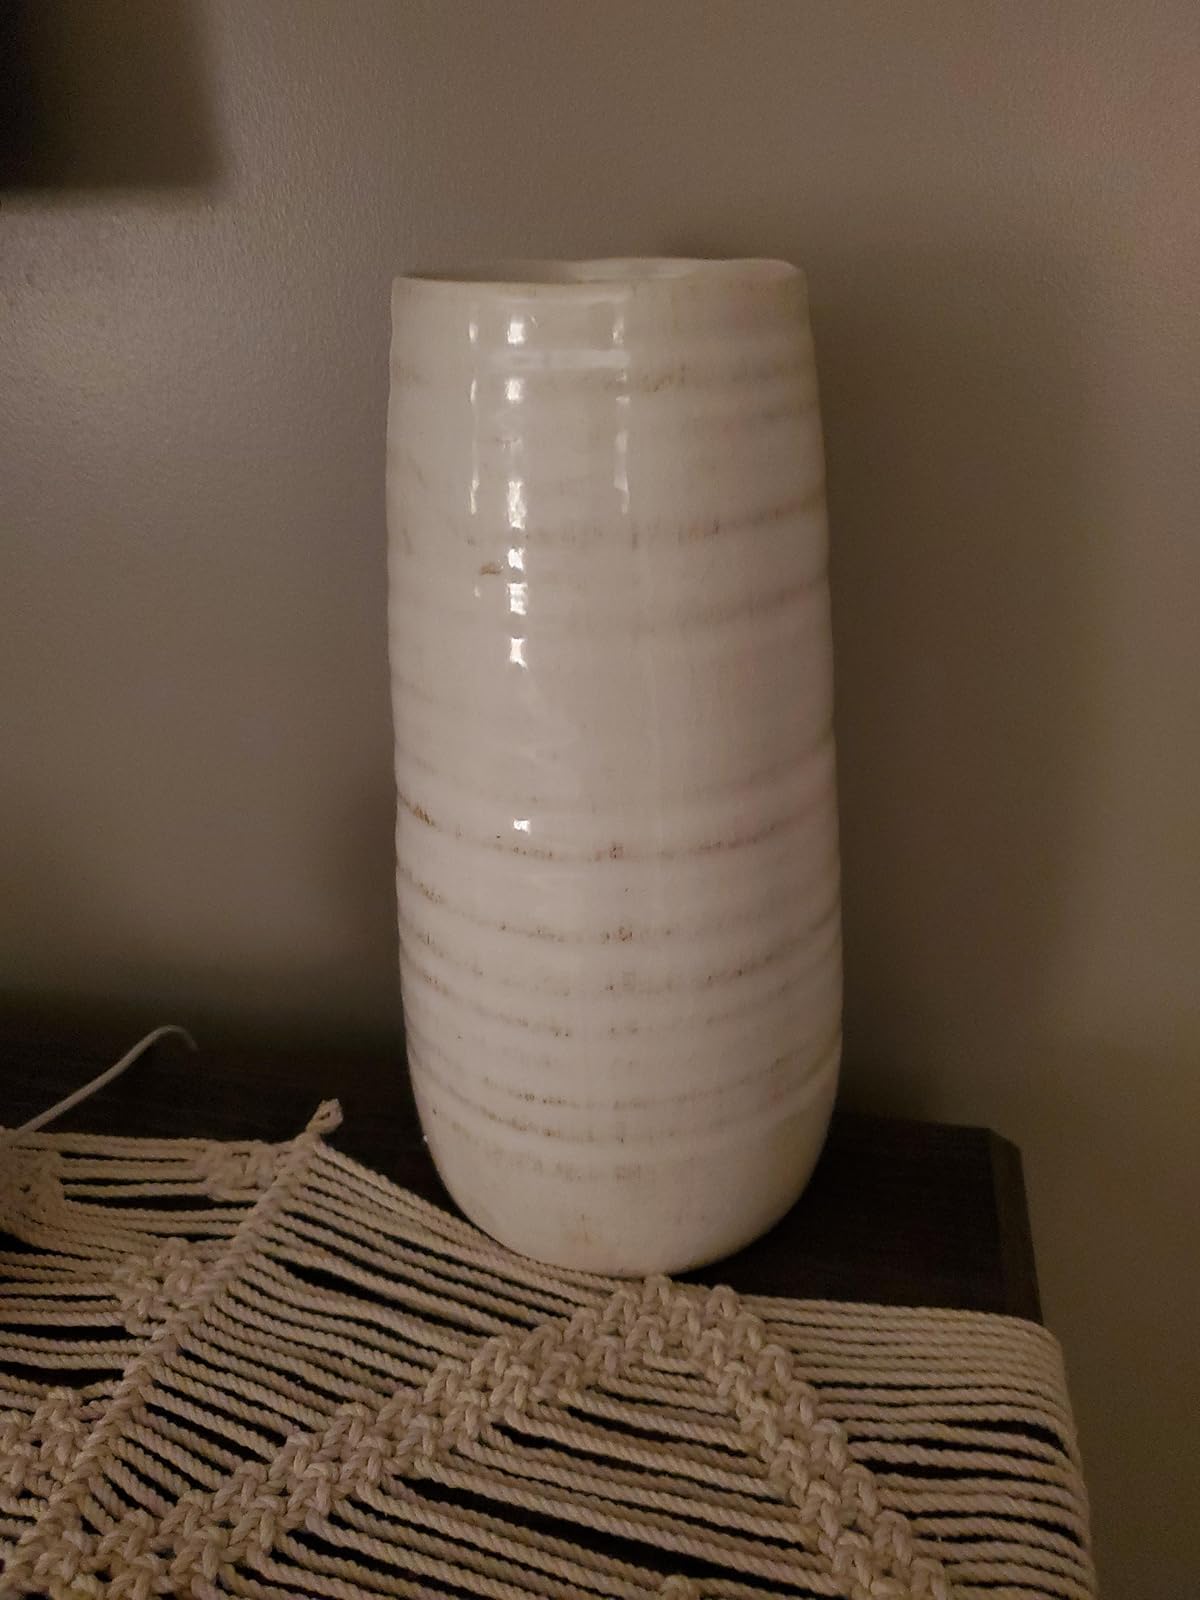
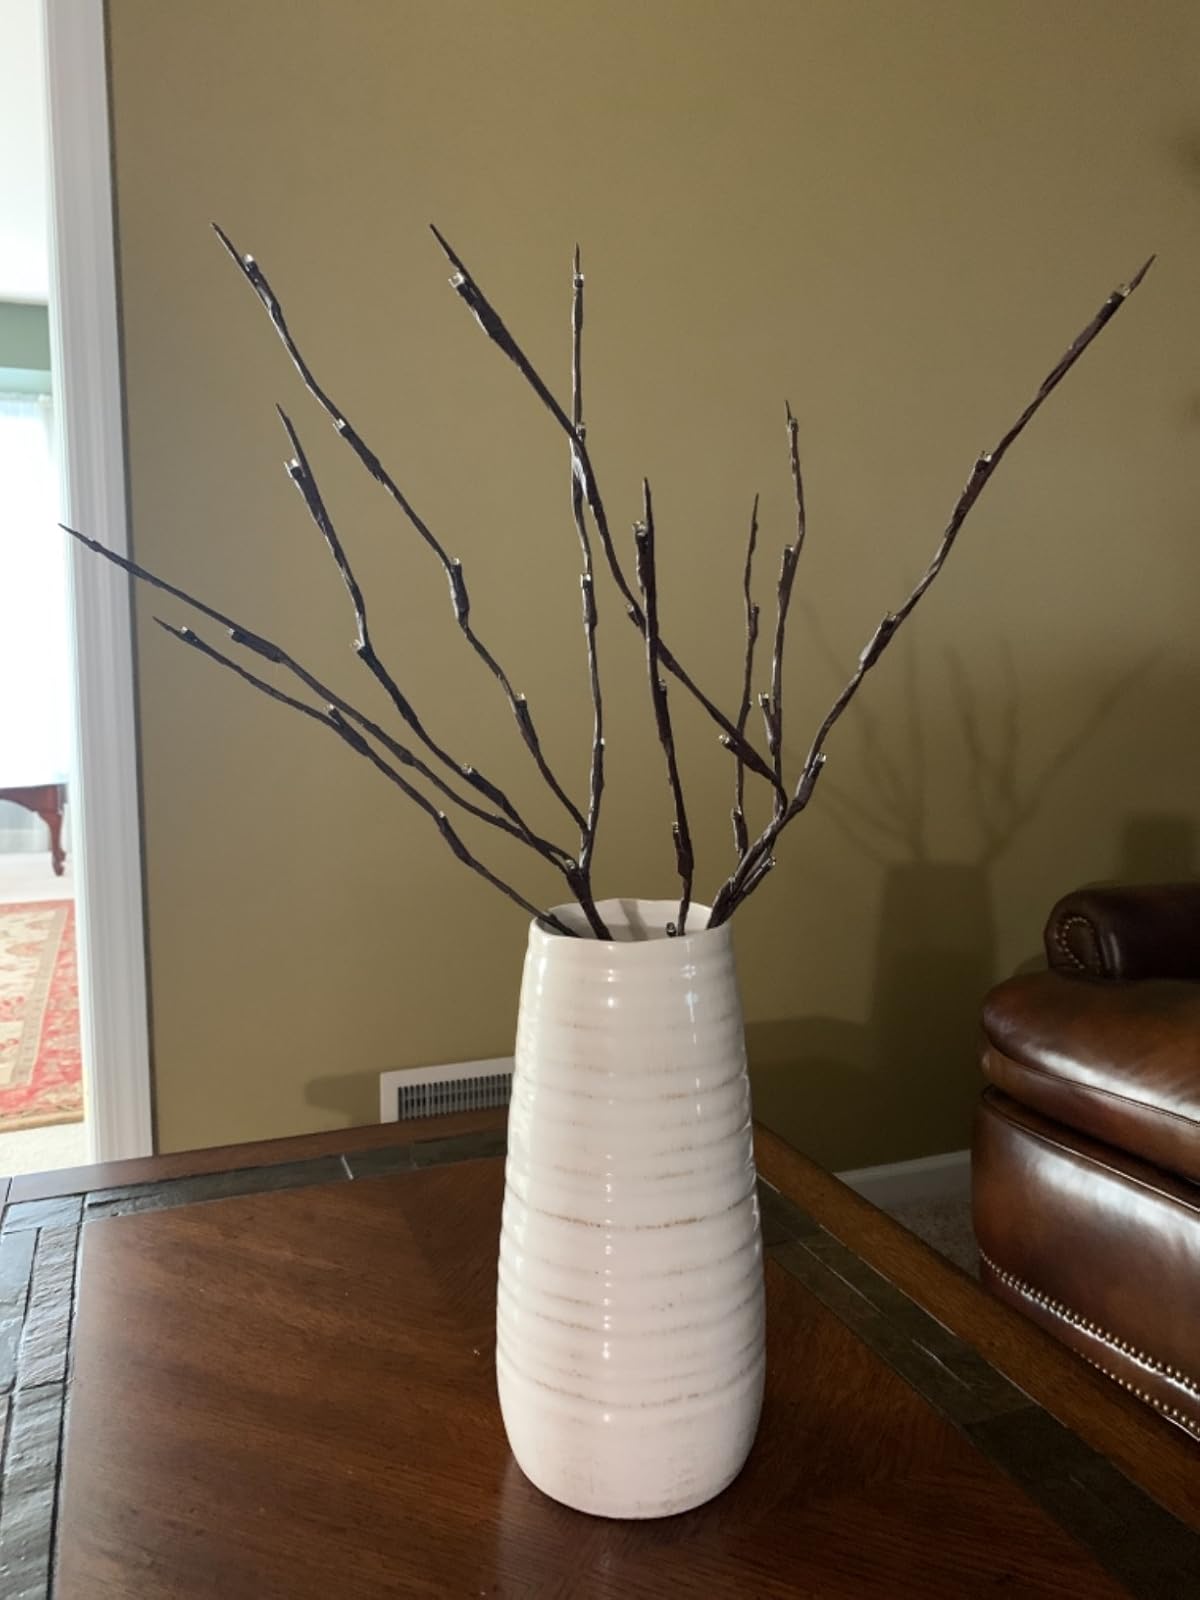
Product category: vase
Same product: yes